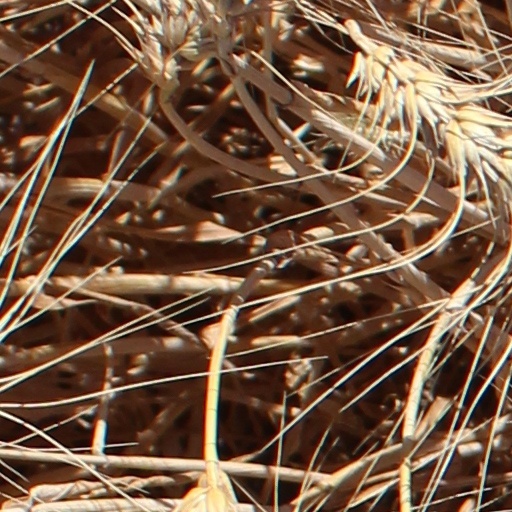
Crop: wheat